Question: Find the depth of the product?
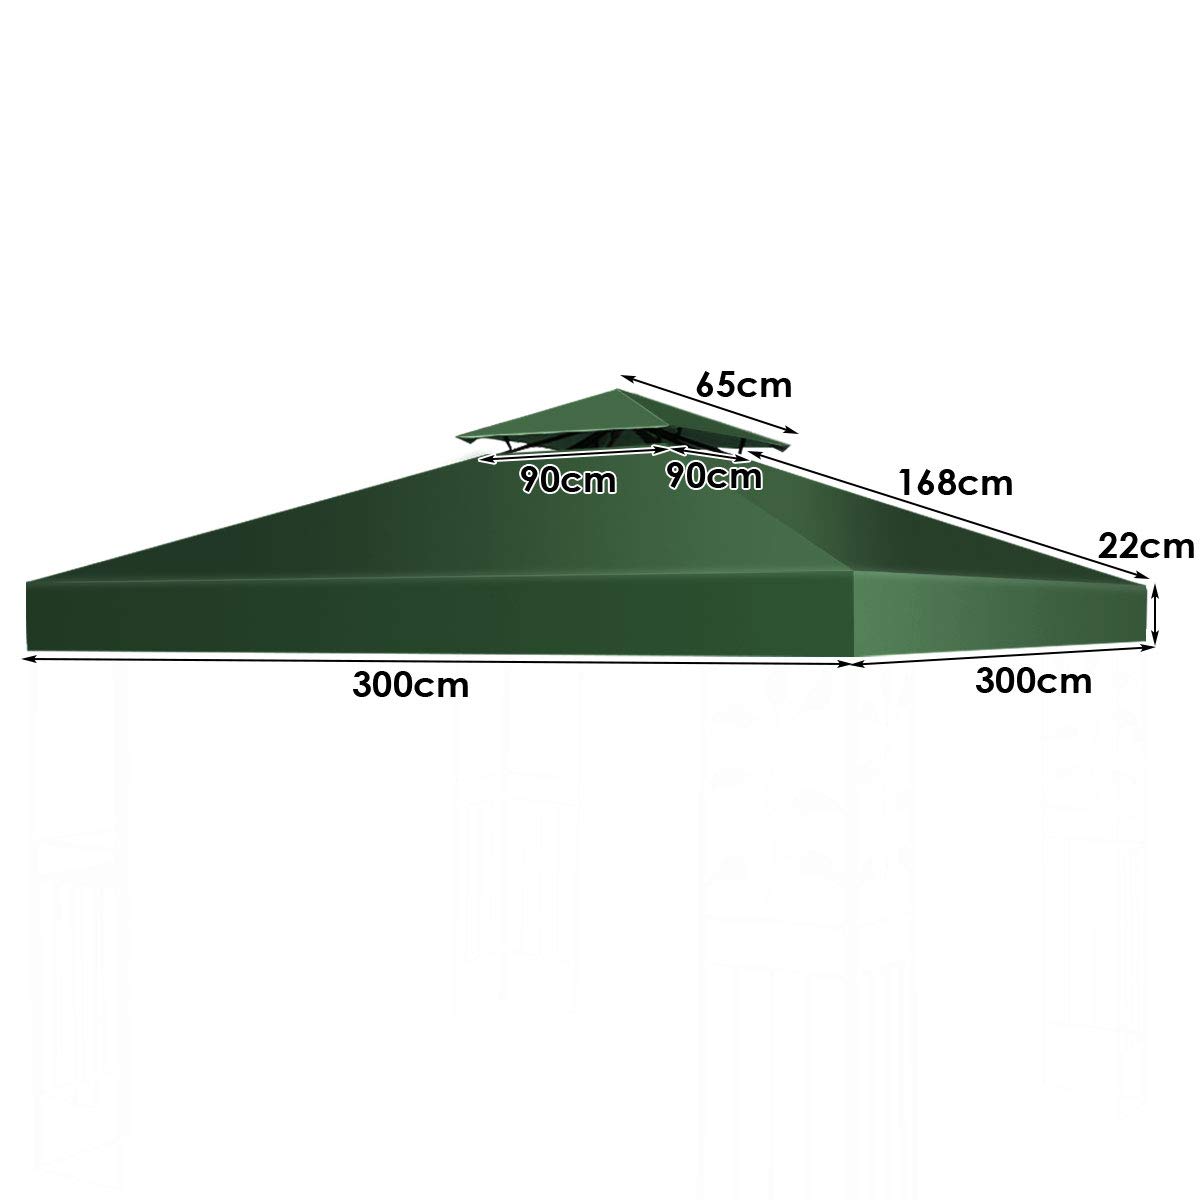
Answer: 300.0 centimetre